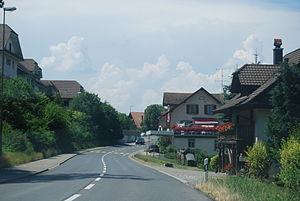
Mauensee est une commune suisse du canton de Lucerne, située dans l'arrondissement électoral de Sursee.